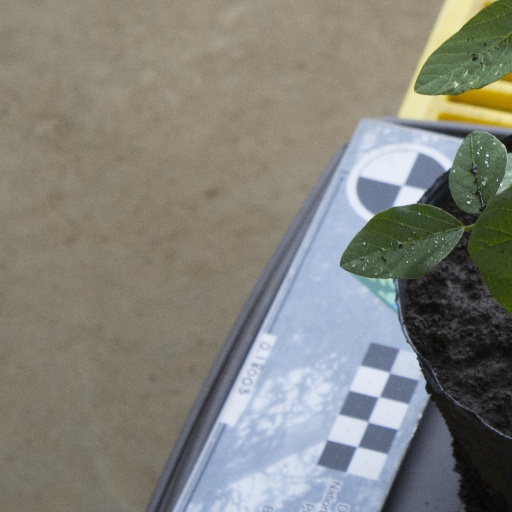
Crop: soybean